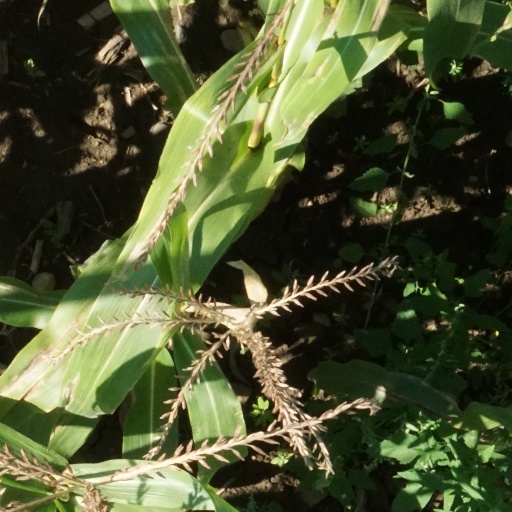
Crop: maize; corn